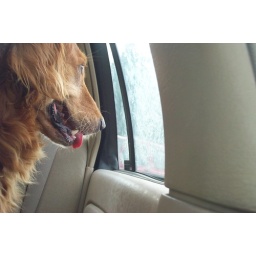
Taken in the car on the way home from the dog park, August 2, 2006.